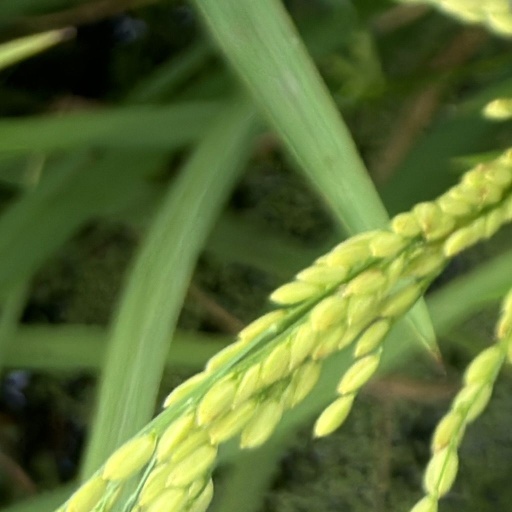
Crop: rice